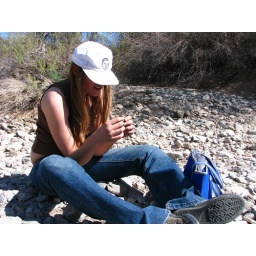
Clair sitting in Fortune Wash outside Yuma, AZ, checkin out some rocks while collecting plant medicine.